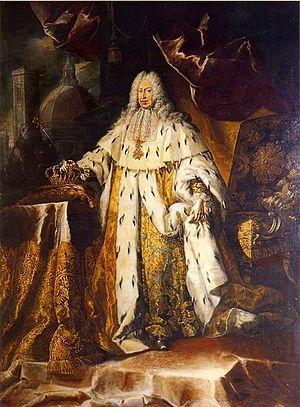
Franz Ferdinand Richter, né en 1693 à Breslau et mort à Florence, est un peintre baroque silésien.
Anne-Marie-Françoise de Saxe-Lauenbourg est une princesse allemande qui fut légalement duchesse de Saxe-Lauenbourg aux yeux de l'empereur du Saint-Empire de 1689 à 1728 ; cependant comme son lointain cousin, le duc Georges-Guillaume de Brunswick-Lunebourg, avait conquis le duché par la force en 1689, elle n'exerçait aucune autorité et vivait dans son château et ses immenses propriétés de Bohême. C'était une princesse à la fortune importante.